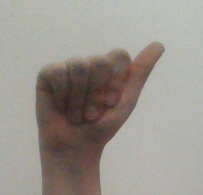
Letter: dhad